Bermuda

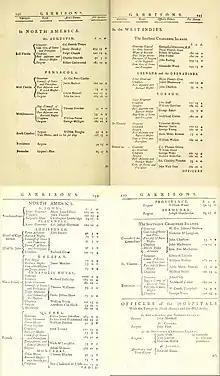
Military Governors and Staff Officers in British North America and West Indies, 1778 and 1784

Christianity is the largest religion on Bermuda. Various Protestant denominations are dominant at 46.2% (including Anglican 15.8%; African Methodist Episcopal 8.6%; Seventh-day Adventist 6.7%; Pentecostal 3.5%; Methodist 2.7%; Presbyterian 2.0%; Church of God 1.6%; Baptist 1.2%; Salvation Army 1.1%; Brethren 1.0%; other Protestant 2.0%). Roman Catholics form 14.5%, Jehovah's Witnesses 1.3%, and other Christians 9.1%. The balance of the population are Muslim 1%, other 3.9%, none 17.8%, or unspecified 6.2% (2010 est.).